Michael Fincke

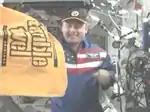
Fincke holds a Terrible Towel to support the Pittsburgh Steelers

Fincke was commander of Expedition 18. He arrived at the International Space Station aboard the Soyuz TMA-13 on October 14, 2008 with cosmonaut Yuri Lonchakov and space flight participant Richard Garriott. While Richard Garriott was aboard, Fincke participated during his personal time (along with Yury Lonchakov, Gregory Chamitoff, and Richard Garriott) in filming and starring in a science-fiction movie made in space, "Apogee of Fear". On April 8, 2009, Fincke, Lonchakov, and space tourist Charles Simonyi returned to Earth aboard the TMA-13.